Hilgen and Wittenberg Woolen Mill

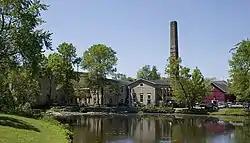
Hilgen and Wittenberg Woolen Mill

The Hilgen and Wittenberg Woolen Mill is a textile mill in Cedarburg, Wisconsin. Built in 1864, the mill was one of many wool- and flax-processing factories that opened during the American Civil War, due to a shortage of cotton textiles formerly supplied by southern states. The mill produced yarns, blankets, and flannels, and was the largest woolen mill west of Philadelphia in the 19th century. The mill closed in 1968 and has since become a commercial complex called the "Cedar Creek Settlement," containing restaurants and stores.